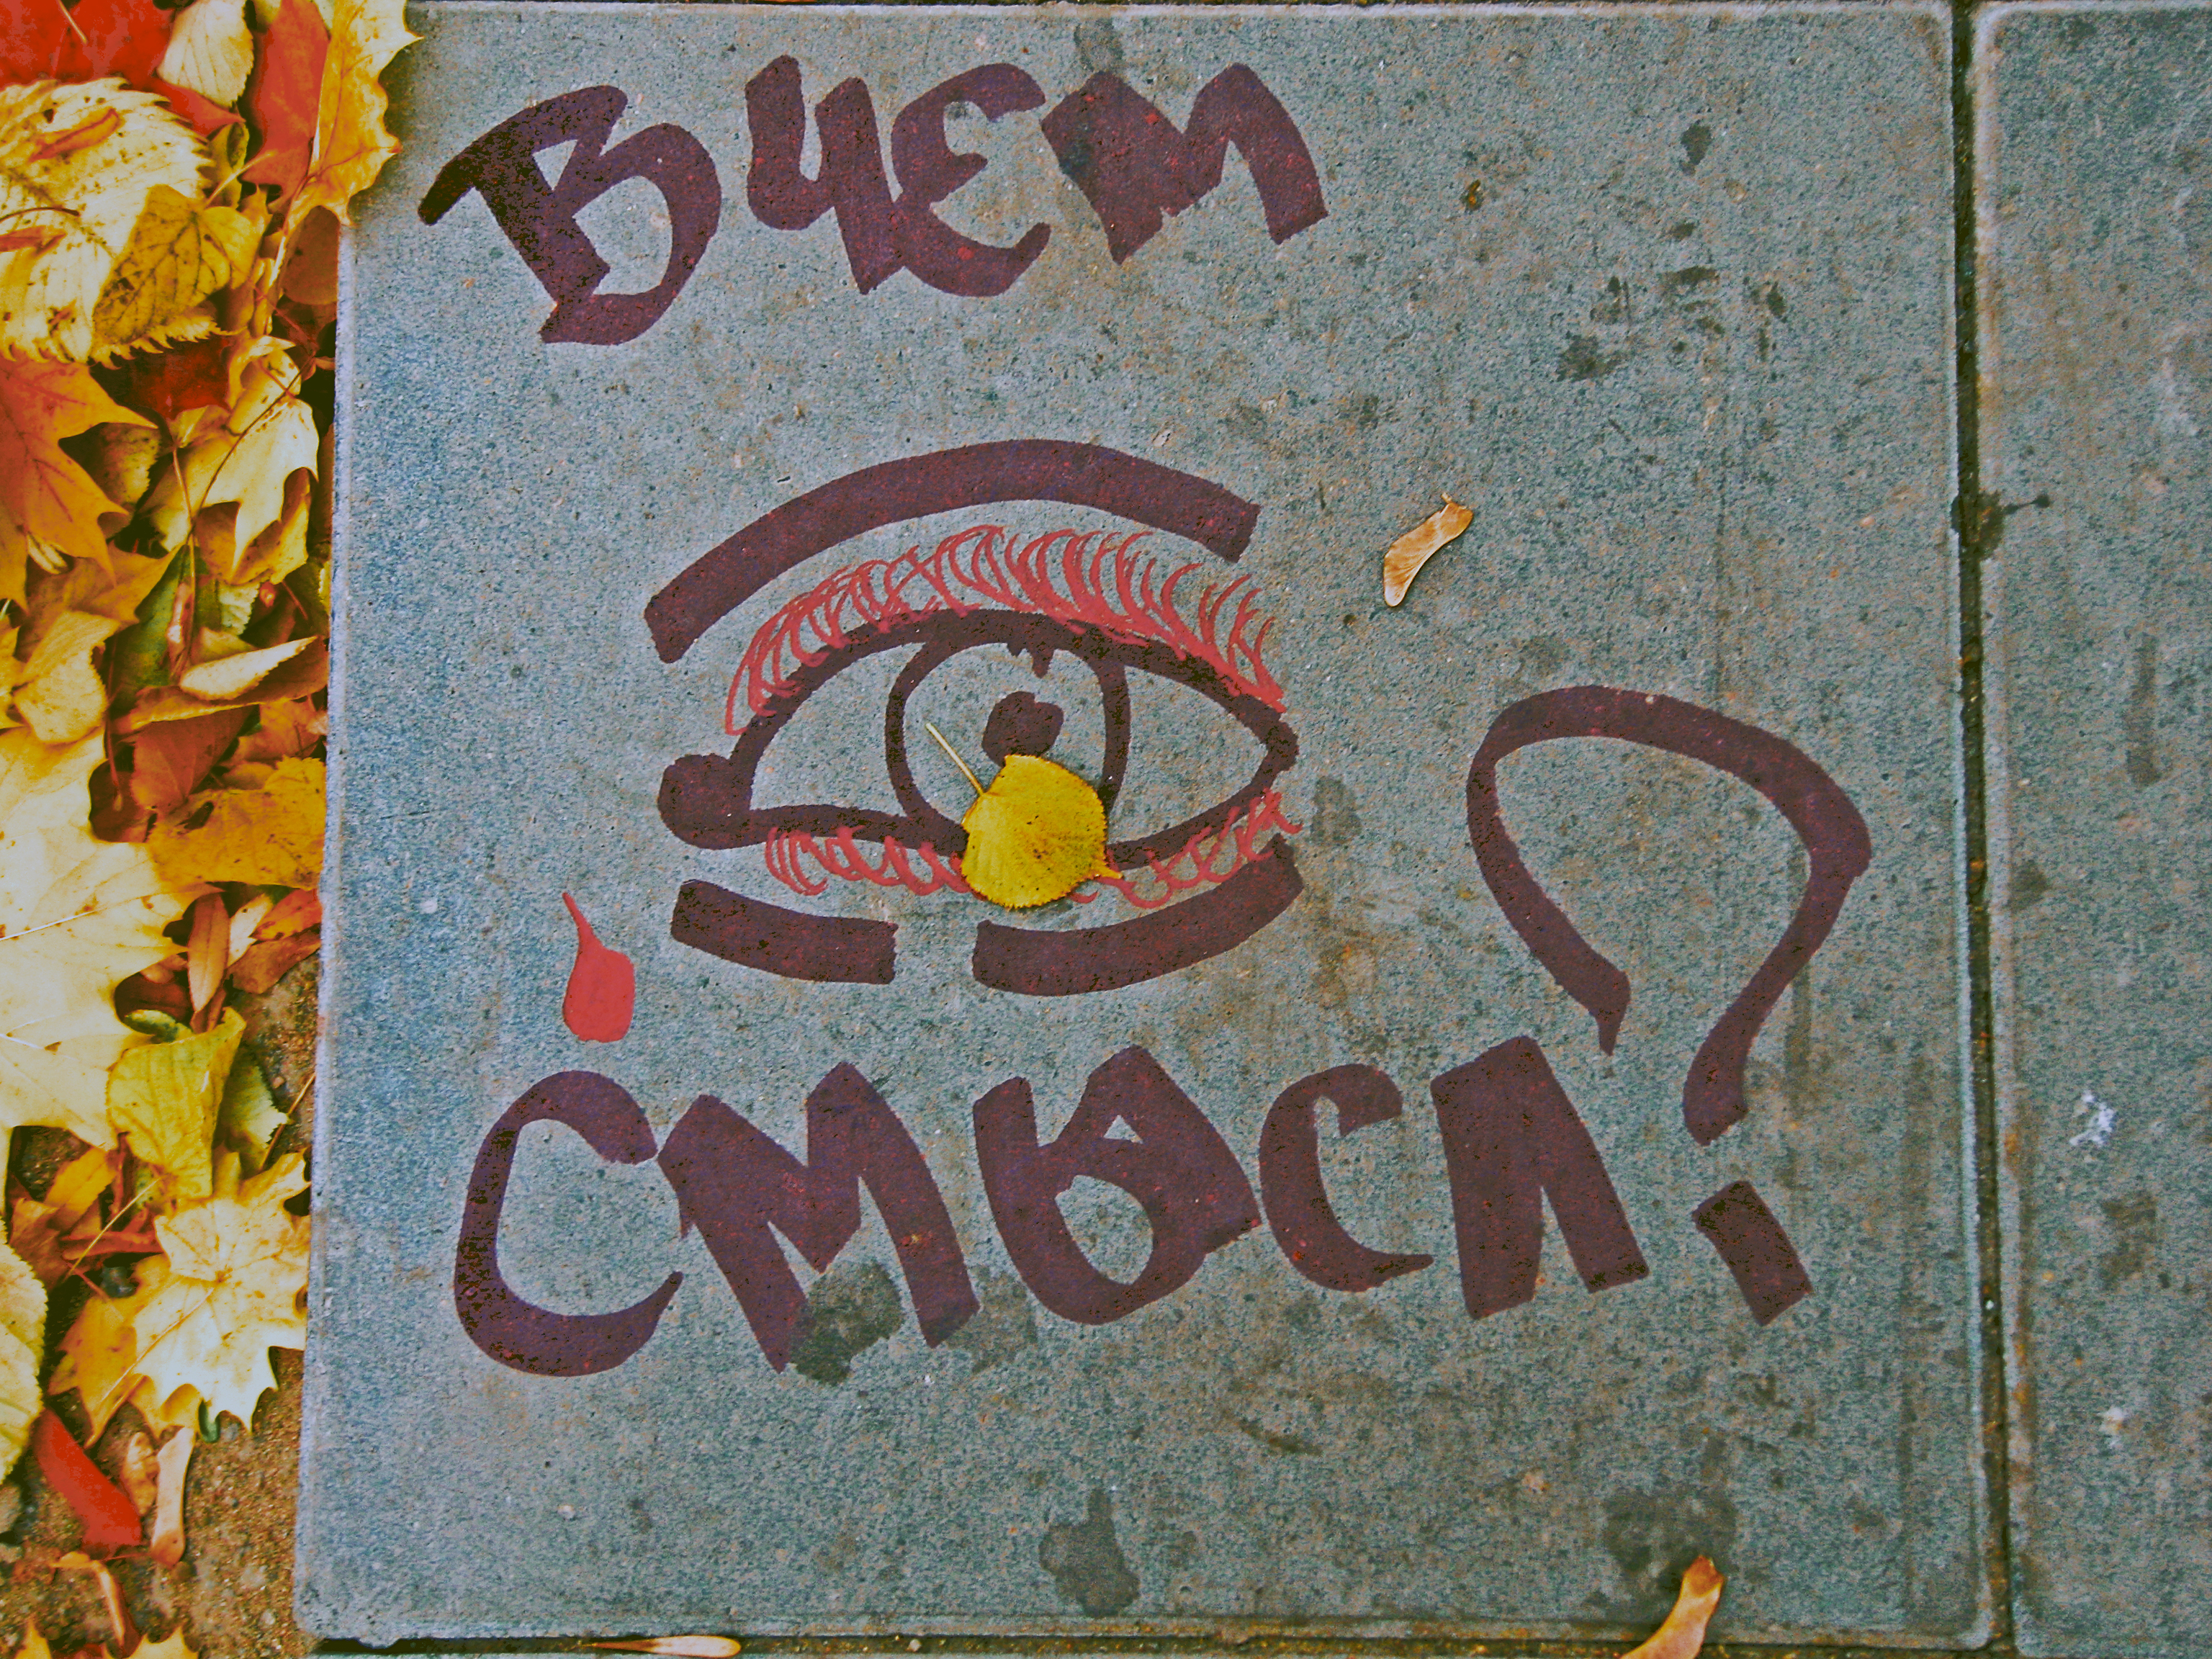
images, font, rectangle, signage, handwriting, wood, graphics, art, logo, poster, illustration, sign, symbol, advertising, number, visual arts, circle, pattern, concrete, brick, label, paper product